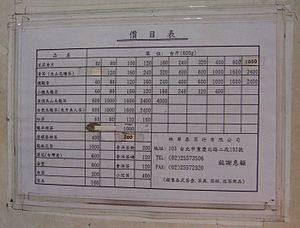
"Le catty ou kati est une unité de mesure de masse chinoise traditionnelle valant 16 taëls. Cette unité de mesure est utilisée à travers l’extrême-Orient et l’Asie du Sud-Est, notamment pour peser les aliments et autres produits d’épicerie dans certains marchés traditionnels et magasins. Les unités de mesure associées au catty sont le picul, qui correspond à 100 catties, le taël, qui correspond à 1⁄16 d’un catty. On trouve également la ""pierre"", une ancienne unité utilisée à Hong Kong, qui correspond à 120 catties et le gwan qui pèse 30 catties. Le catty est encore utilisé en Asie du Sud-Est comme unité de mesure dans certaines situations et dans certains endroits, surtout par les importantes populations chinoises outre-mer vivant à Brunei, en Indonésie, en Malaisie et à Singapour.